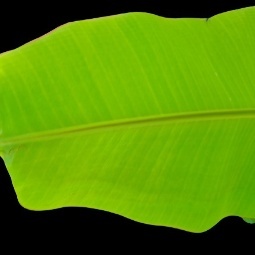
Label: Healthy